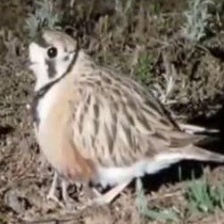
Species: INLAND DOTTEREL
Scientific name: CHARADRIUS AUSTRALIS